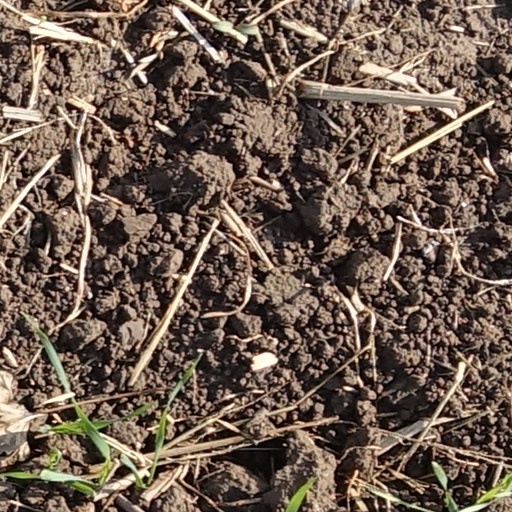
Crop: wheat